Mohammad Hadi Mofatteh

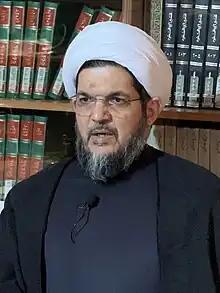
Mofatteh in 2022

Mohammad Hadi Mofatteh (born 1966 or 9 April 1967) is a Twelver Shia Muslim cleric. From September 2018 until July 2024, he was the head and director of the Islamic Centre Hamburg, the center of Shia Islam in Germany, which operated between 1965 until its banning in July 2024.